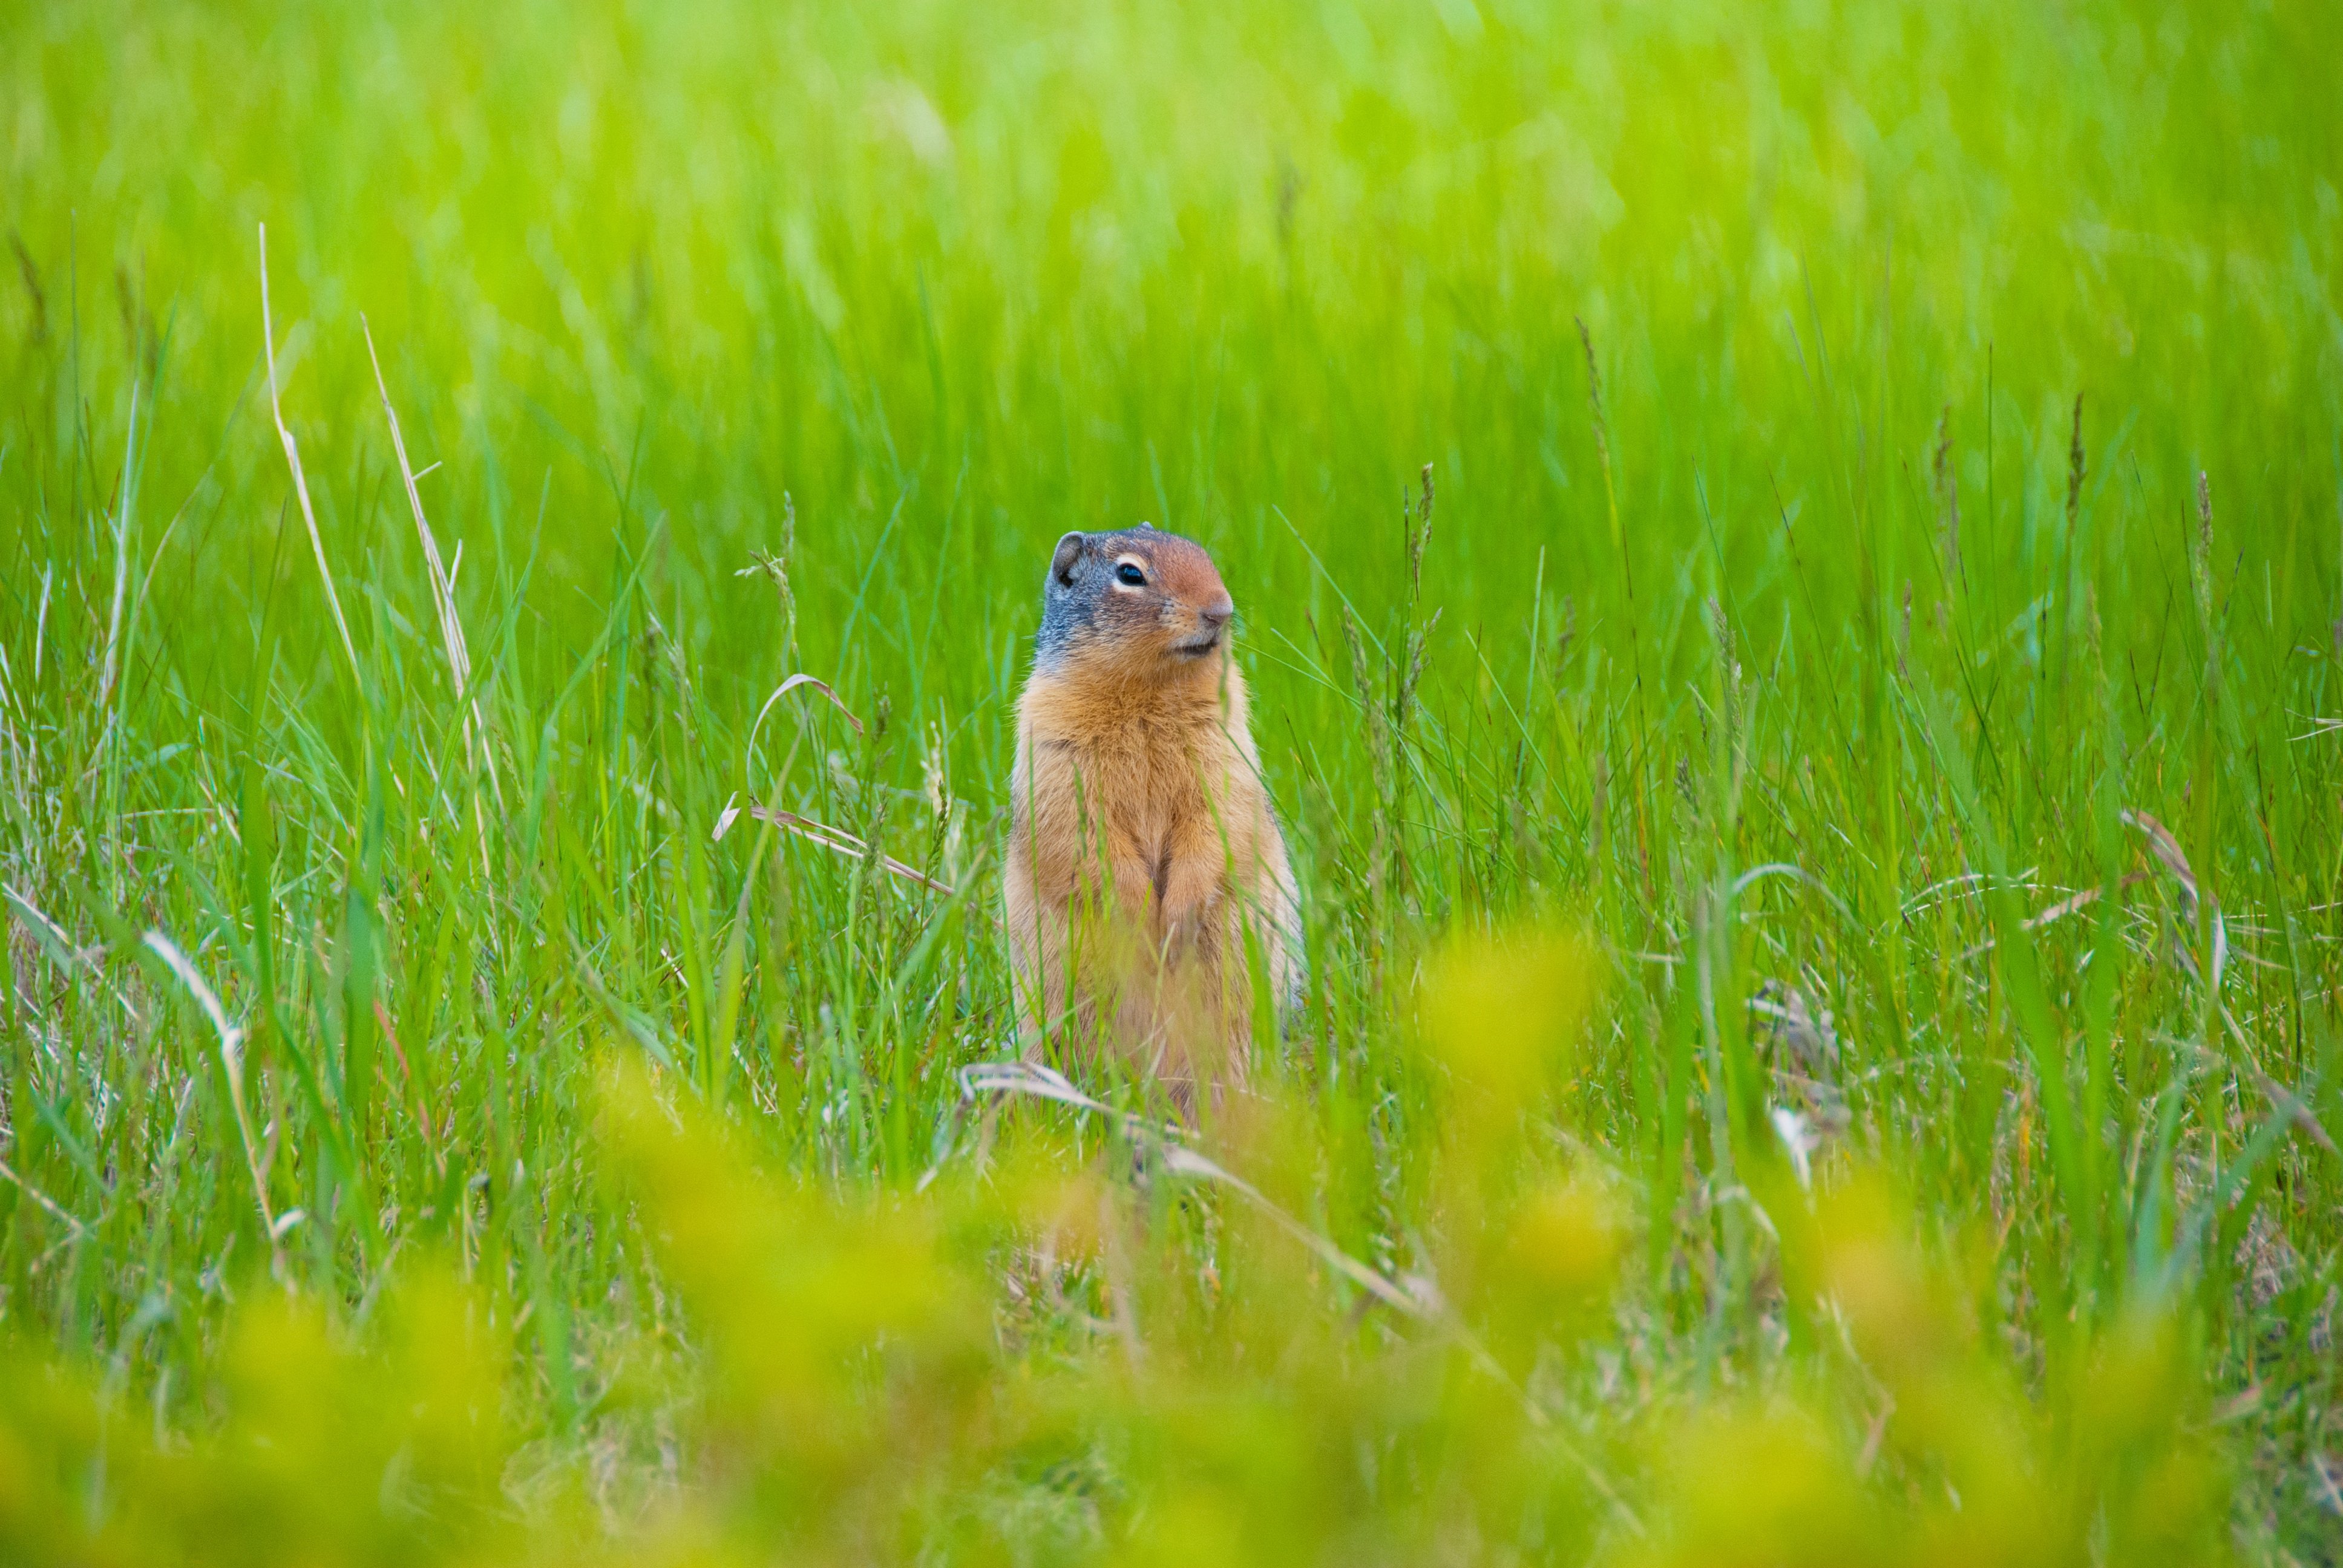
nature, grass, bird, lawn, meadow, prairie, flower, animal, wildlife, green, fauna, close up, canada, grassland, vertebrate, habitat, marmot, macro photography, natural environment, grass family, perching bird